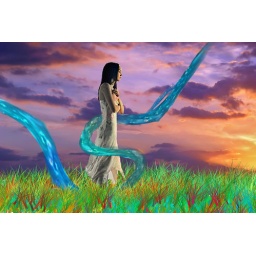
water flowing around the girl